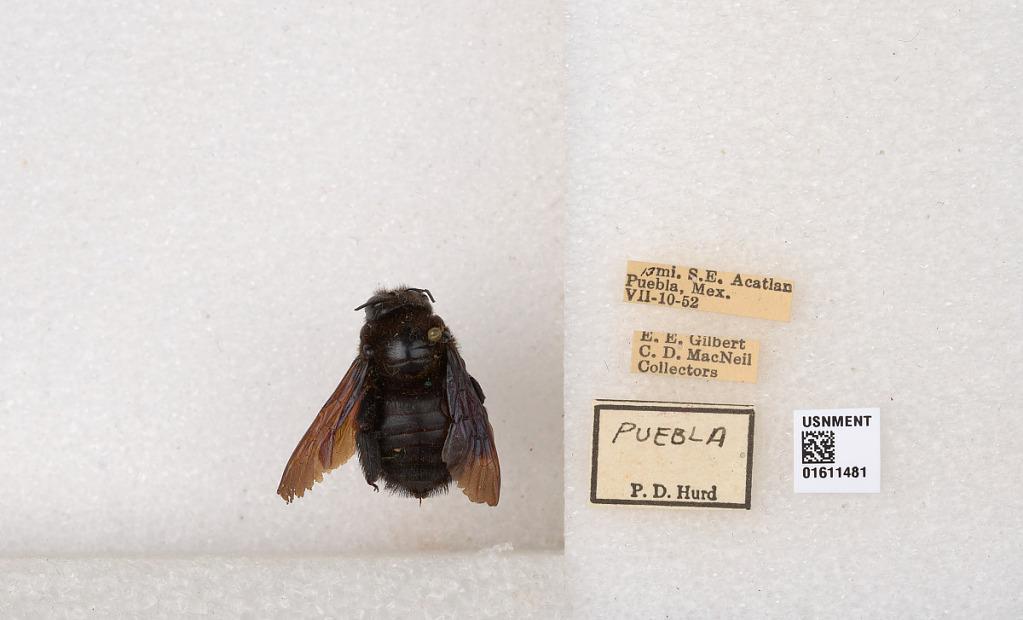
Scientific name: Xylocopa (Neoxylocopa) sp.
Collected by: N. Krauss
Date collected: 1952-7-10
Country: Mexico
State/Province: Puebla
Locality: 13 mi. S.E. Acatlan
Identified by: Hurd, P. D.